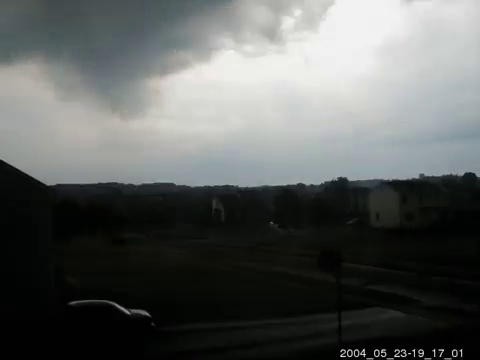
Fire: no
Smoke: no